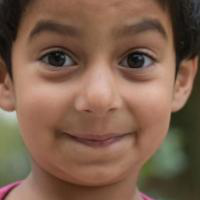
Age group: age 01-10